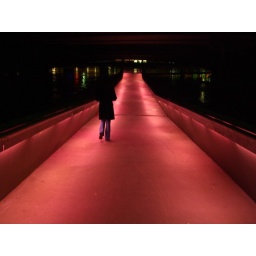
The under water bridge at Lac le Man